Wesley A. Brown

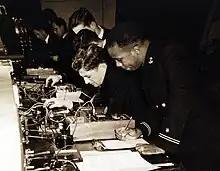
Midshipman Brown, laboratory exercise in electrical engineering, 1949.

Brown was nominated for admission and later appointed to the Naval Academy by New York Congressman Adam Clayton Powell Jr. Brown entered the Academy on June 30, 1945, as the sixth African American to be admitted. On June 3, 1949, he was the first to graduate from the institution. He was an accomplished athlete, running cross-country with fellow Academy Schoolmate- Jimmy Carter, who became the 39th president. The experiences of the first five African Americans admitted to the academy and the challenges Brown and the others faced are documented in the book "Breaking the Color Barrier: The US Naval Academy's First Black Midshipmen and the Struggle for Racial Equality", written by Navy historian Robert J. Schneller Jr.